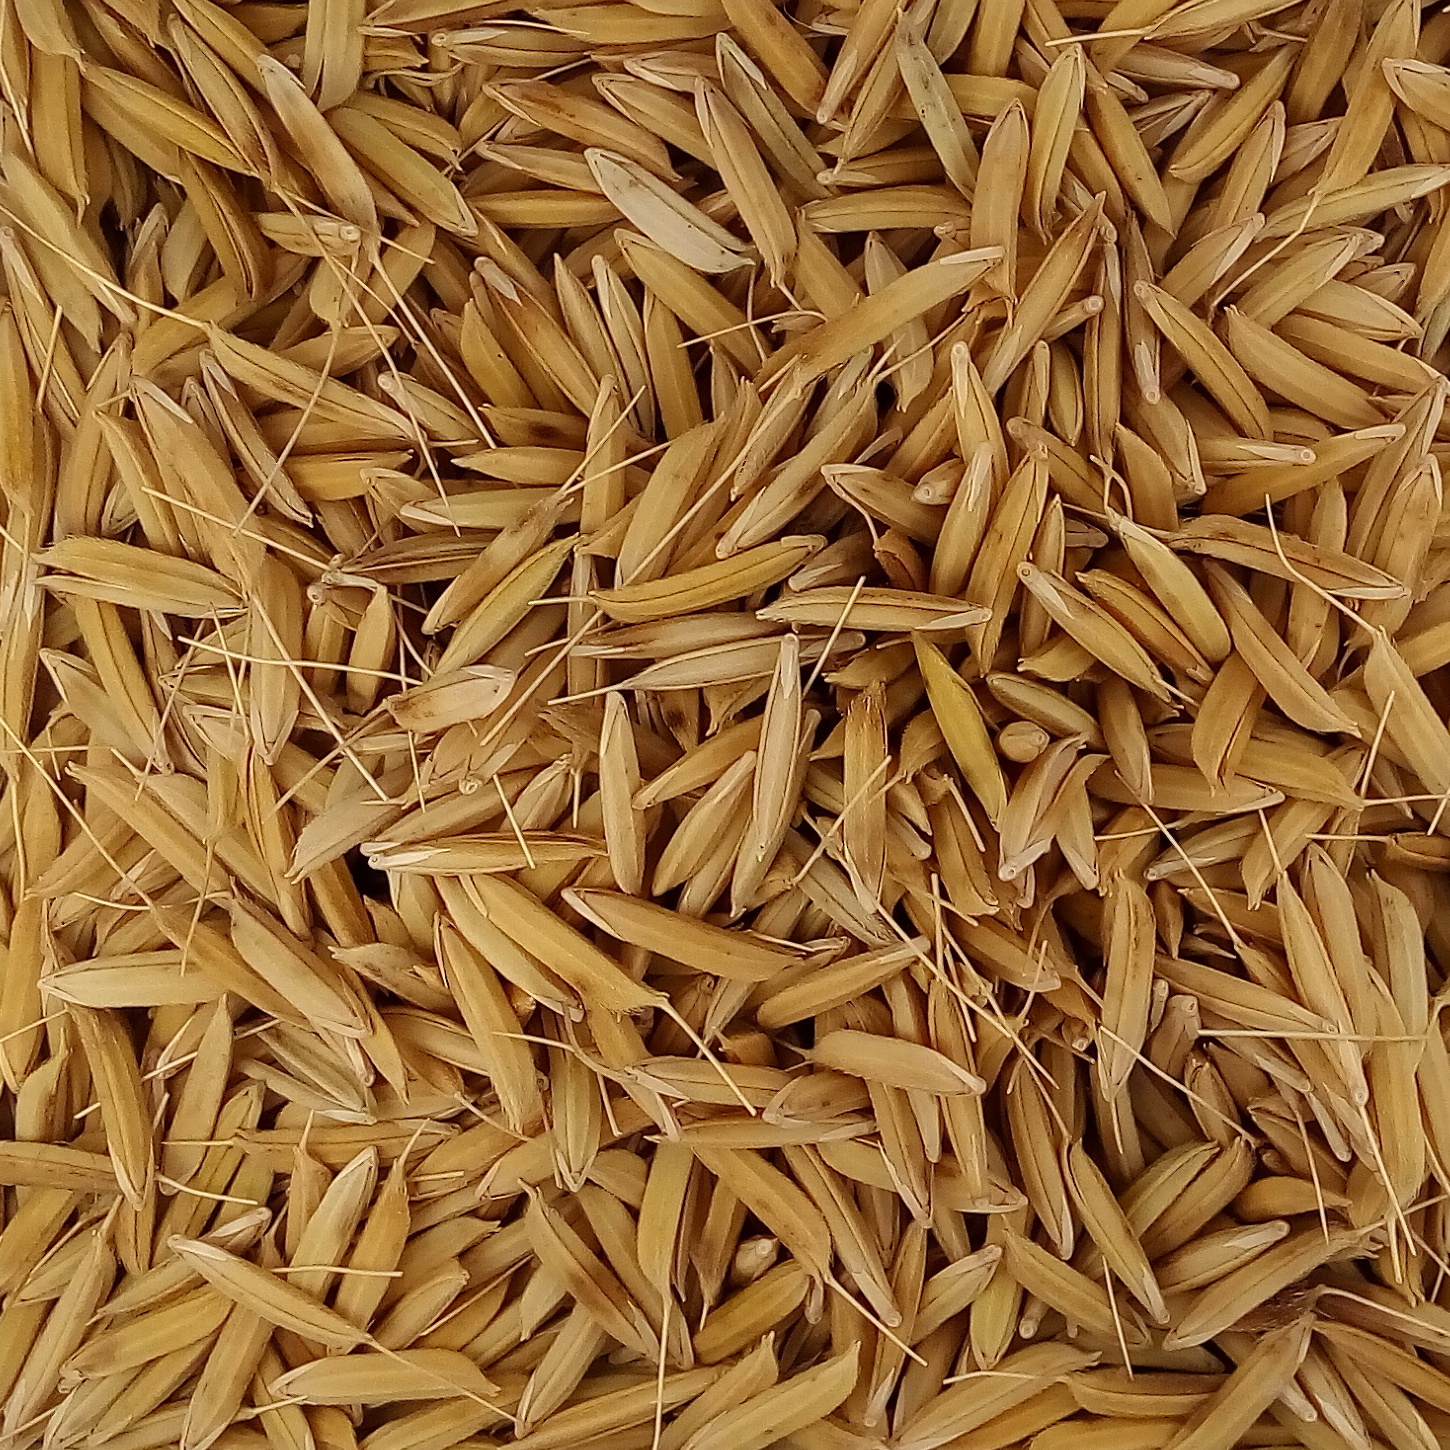
Rice seed variety: 1728